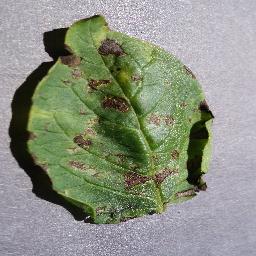
Etiqueta: Tizon_Temprano